Body piercing

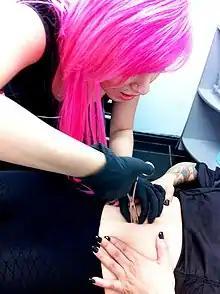
Piercer using a clamp in the early stages of the navel piercing process

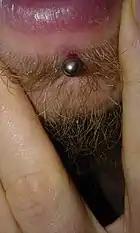
Hypertrophic scar that developed on the lip seven weeks after piercing it

Body piercing is an invasive procedure with risks. In a 2005 survey of 10,503 persons over the age of 16 in England, complications were reported in 31% of piercings, with professional help being necessary in 15.2%. 0.9% had complications serious enough to require hospitalization.